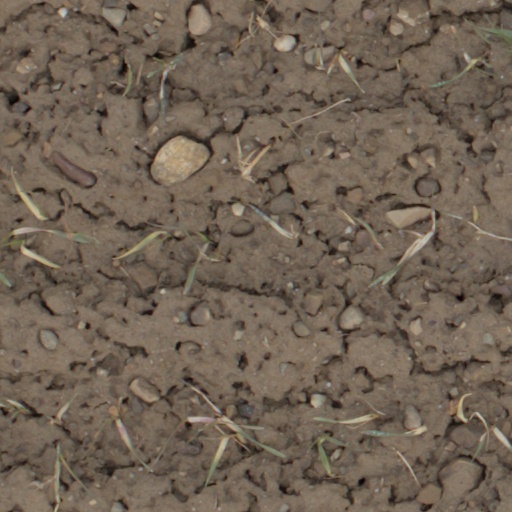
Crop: wheat